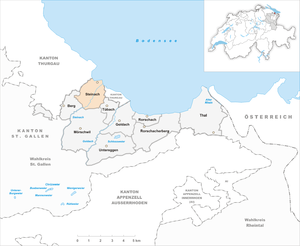
Steinach est une commune suisse du canton de Saint-Gall, située dans la circonscription électorale de Rorschach.